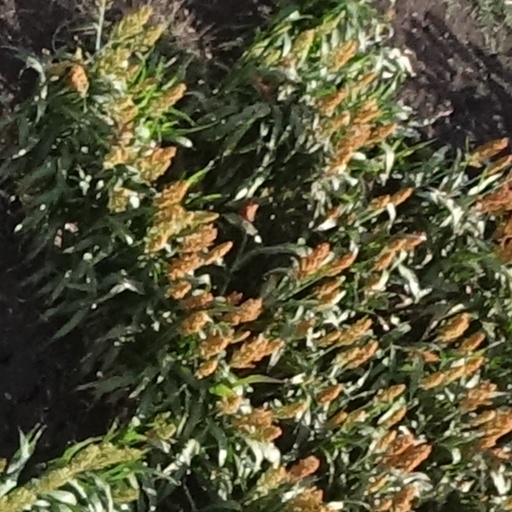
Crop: sorghum